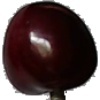
Label: Cherry 1